History of the Palace of Versailles

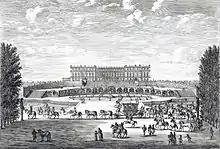
View of the garden front, 1674, after the second building capmpaign, engraving by Israël Silvestre

The second building campaign (1669–1672) was inaugurated with the signing of the Treaty of Aix-la-Chapelle, which ended the War of Devolution. During this campaign, the château began to assume some of the appearance that it has today. The most important modification of the château was Le Vau's envelope of Louis XIII's hunting lodge. The "enveloppe" – often referred to as the "château neuf" to distinguish it from the older structure of Louis XIII – enclosed the hunting lodge on the north, west, and south. For a time between late 1668 and early 1669, when the ground floor of the "enveloppe" was being constructed, Louis XIV intended to completely demolish his father's palace and replace it with a monumental forecourt. Le Vau's design imagined a large extension of the "enveloppe" westwards, enabling huge galleries and staircases to be built. In June 1669 Louis XIV decided to keep his father's hunting lodge, so the architectural plans for the "enveloppe" had to be reconfigured and the scale of the new rooms reduced.